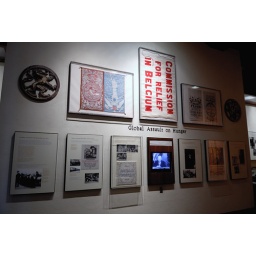
Exhibition room in the 1st floor of Hoover tower